Endothelial cell tropism

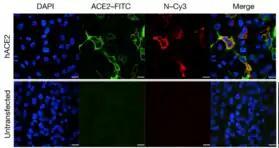
ACE2 Staining in HeLa Cells. Image adapted from: Zhou, P., Yang, XL., Wang, XG. "et al." A pneumonia outbreak associated with a new coronavirus of probable bat origin. Credit: "Nature" 579, 270–273 (2020). https://doi.org/10.1038/s41586-020-2012-7

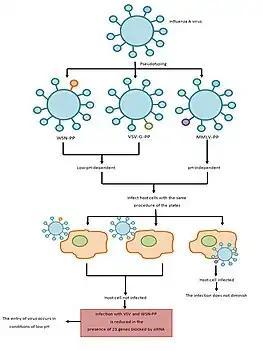
Virus Pseudotyping. Viral vectors can be inserted into the genome of surrogate viruses such as Vesicular Stomatitis Virus (VSV) and Lentiviruses (LV). Pseudotyped viruses are used in in vitro or in vivo studies.

Depending on the biosafety level (BSL) also known as the pathogen or protection level, there are different levels of biocontainment and approvals required to study the pathogen; this protection level affects how and where the pathogen is studied. While these summarizes focus on endothelial cell tropism, these techniques also apply broadly to various methods in virology. These summaries do not provide comprehensive list but are representative of common platforms to study emerging infectious diseases.